Operation Torch

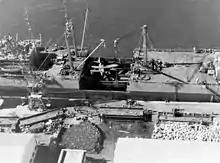
USS "Lakehurst" (formerly "Seatrain New Jersey"), after discharging medium tanks at Safi, Morocco

The only fierce fighting took place in the port of Algiers, where in Operation Terminal, the British destroyers and attempted to land a party of US Army Rangers directly onto the dock, to prevent the French destroying the port facilities and scuttling their ships. Heavy artillery fire hit "Malcolm" and forced her to abandon the operation, but "Broke" was able to disembark which secured the power station and oil installations. At 9:15 however she too had to recall the Rangers and abandon the operation due to the heavy artillery fire. As a result of the damage received, "Broke" foundered the next day in bad weather.